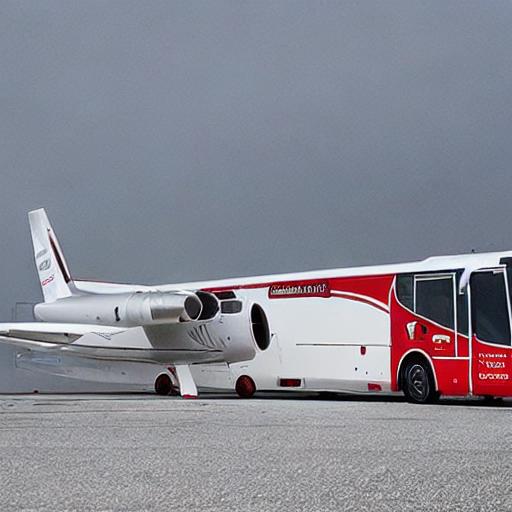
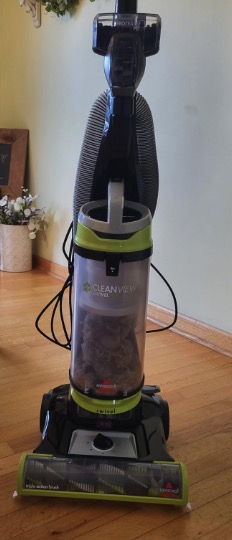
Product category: items_vacuum
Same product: no